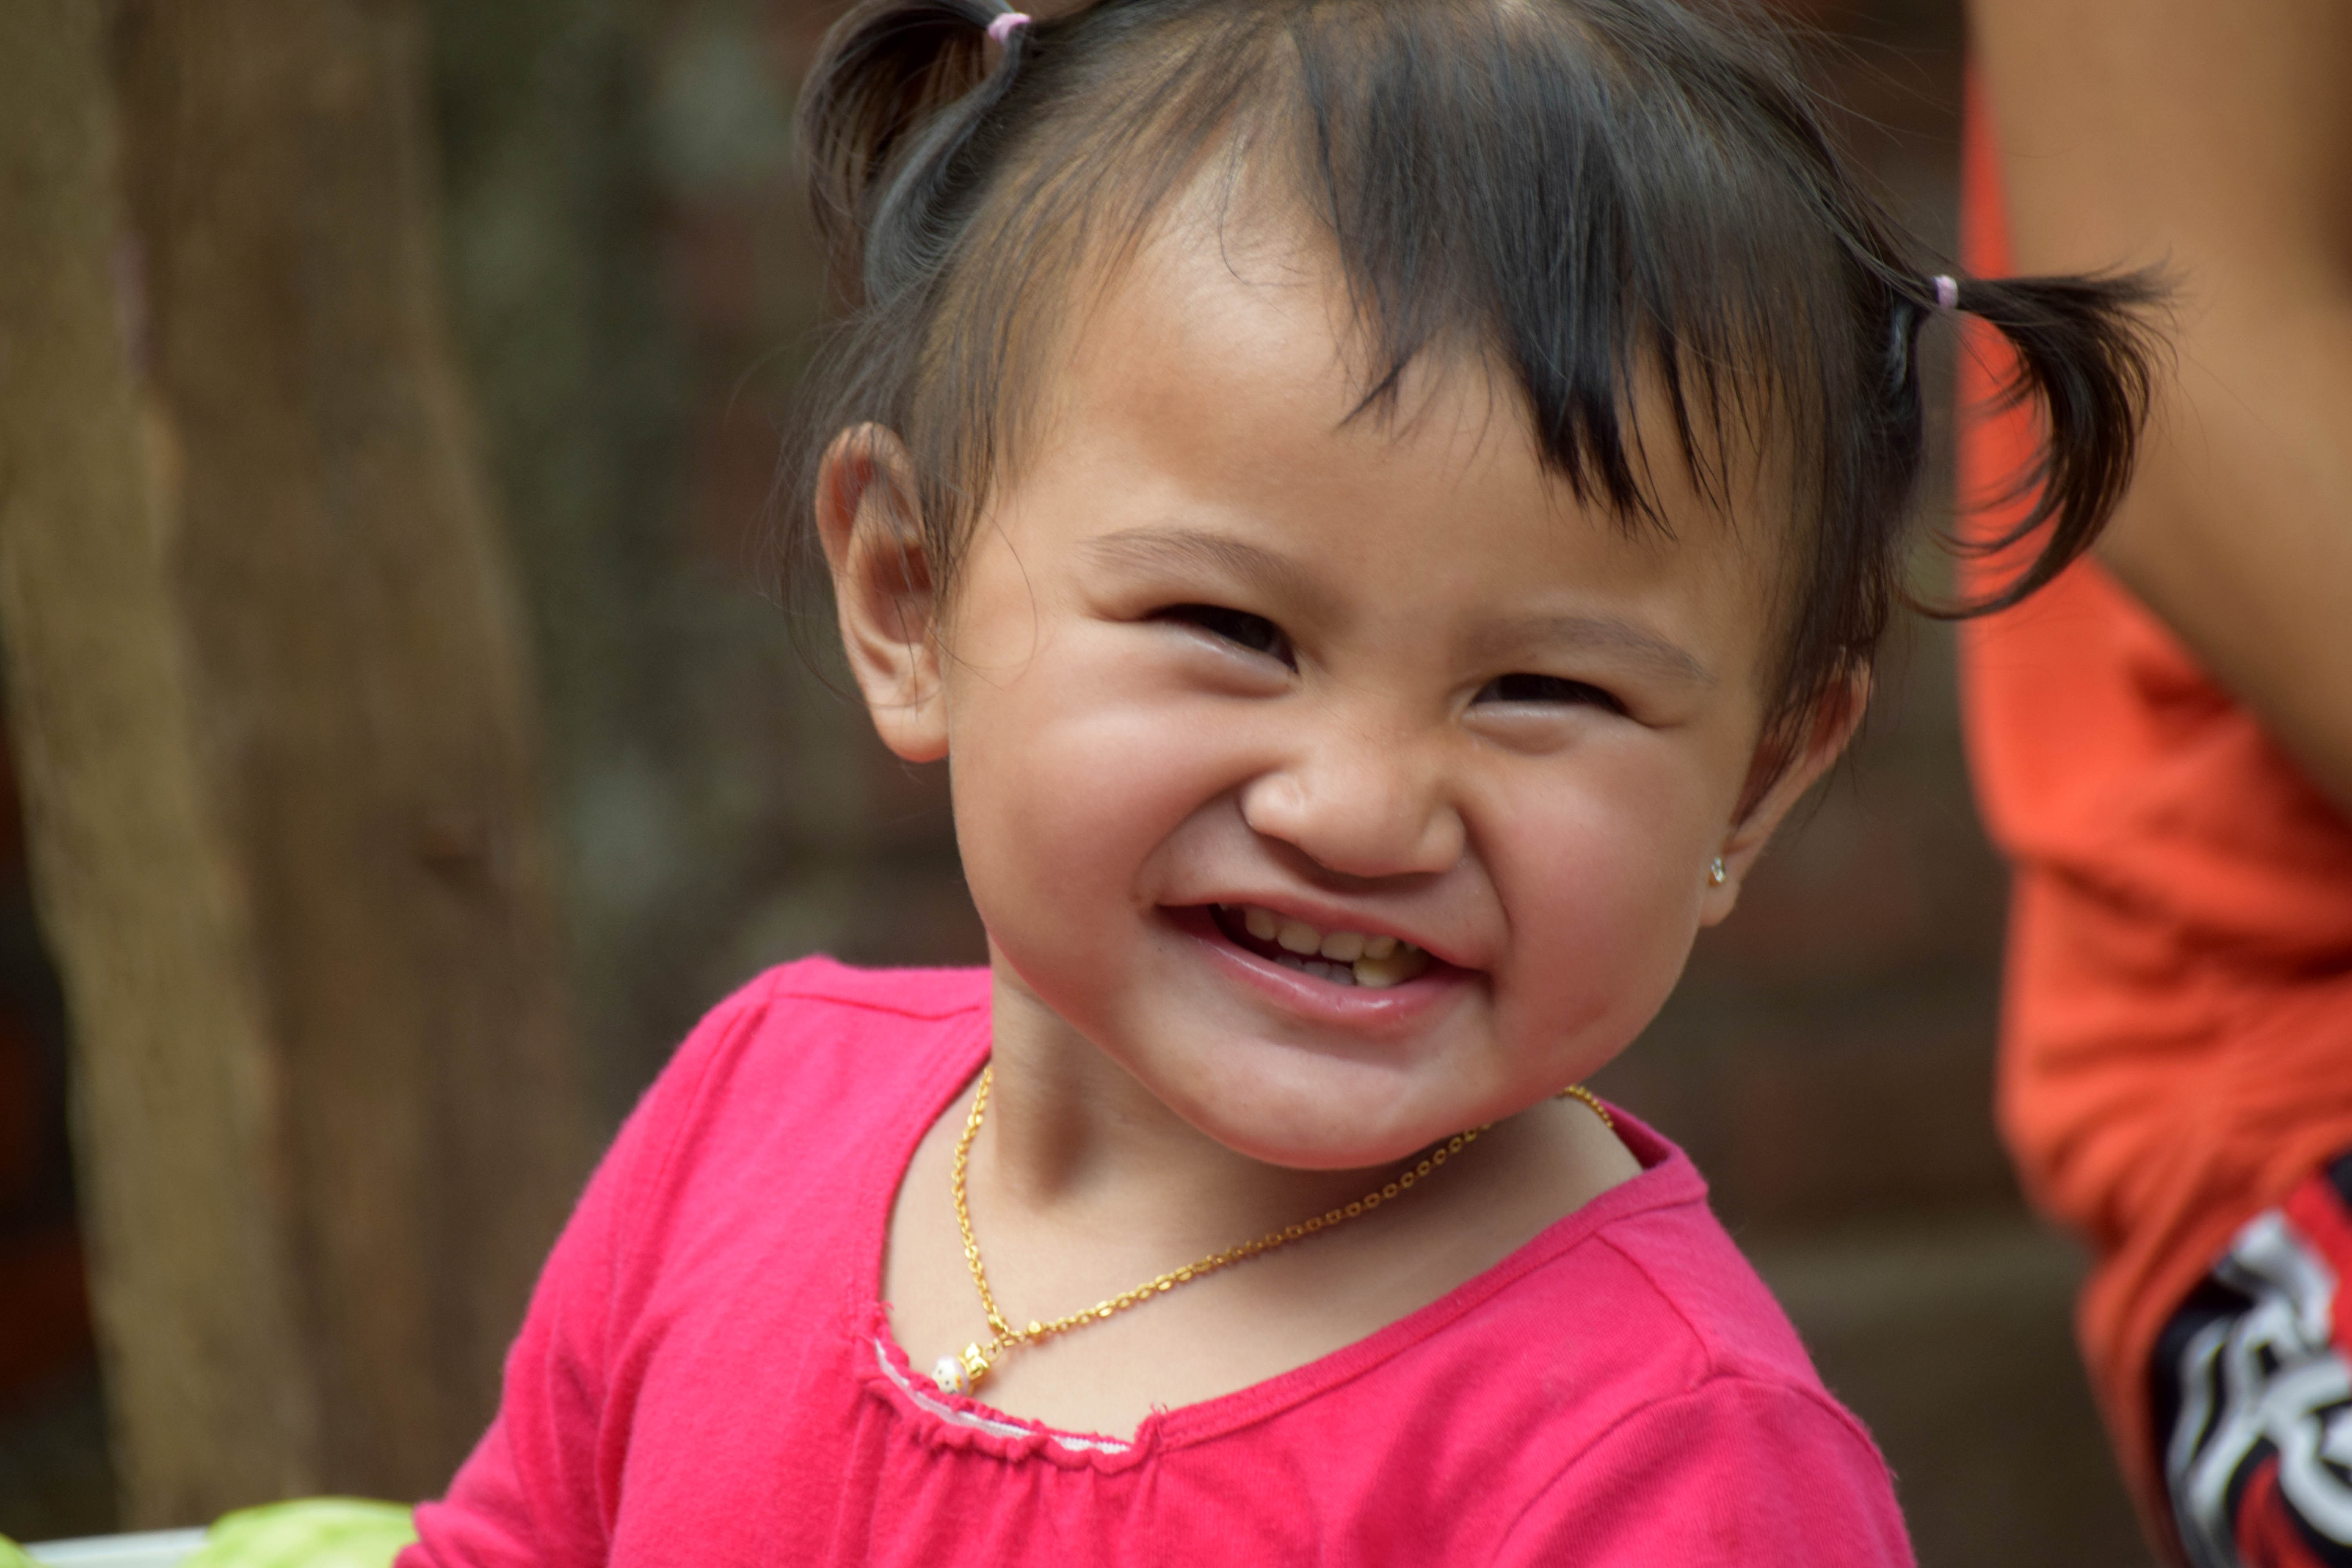
person, people, girl, play, boy, travel, male, portrait, child, facial expression, smile, laugh, sibling, cheerful, family, happy, infant, toddler, eye, organ, indonesia, laughter, emotion, bali, grin, mischievously, portrait photography